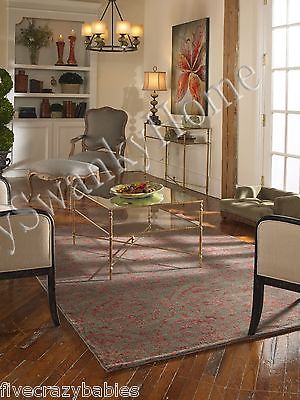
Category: table